H. S. Bhatavdekar

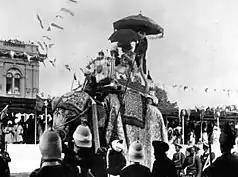
Lord and Lady Curzon on an elephant, Coronation Darbar in Delhi, 1903, News film by H. S. Bhatavdekar

Harishchandra Sakharam Bhatavdekar (15 March 1868 – 20 February 1958), also known as Save Dada, was the first Indian to make a film in India.